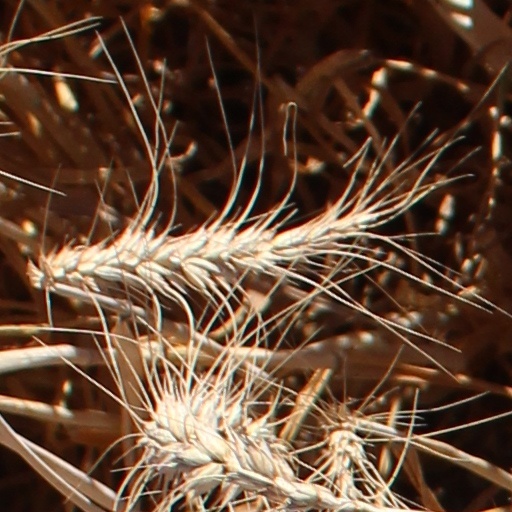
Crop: wheat